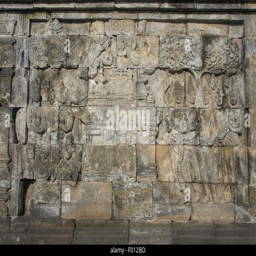
carving at the 9th - century temple , of island